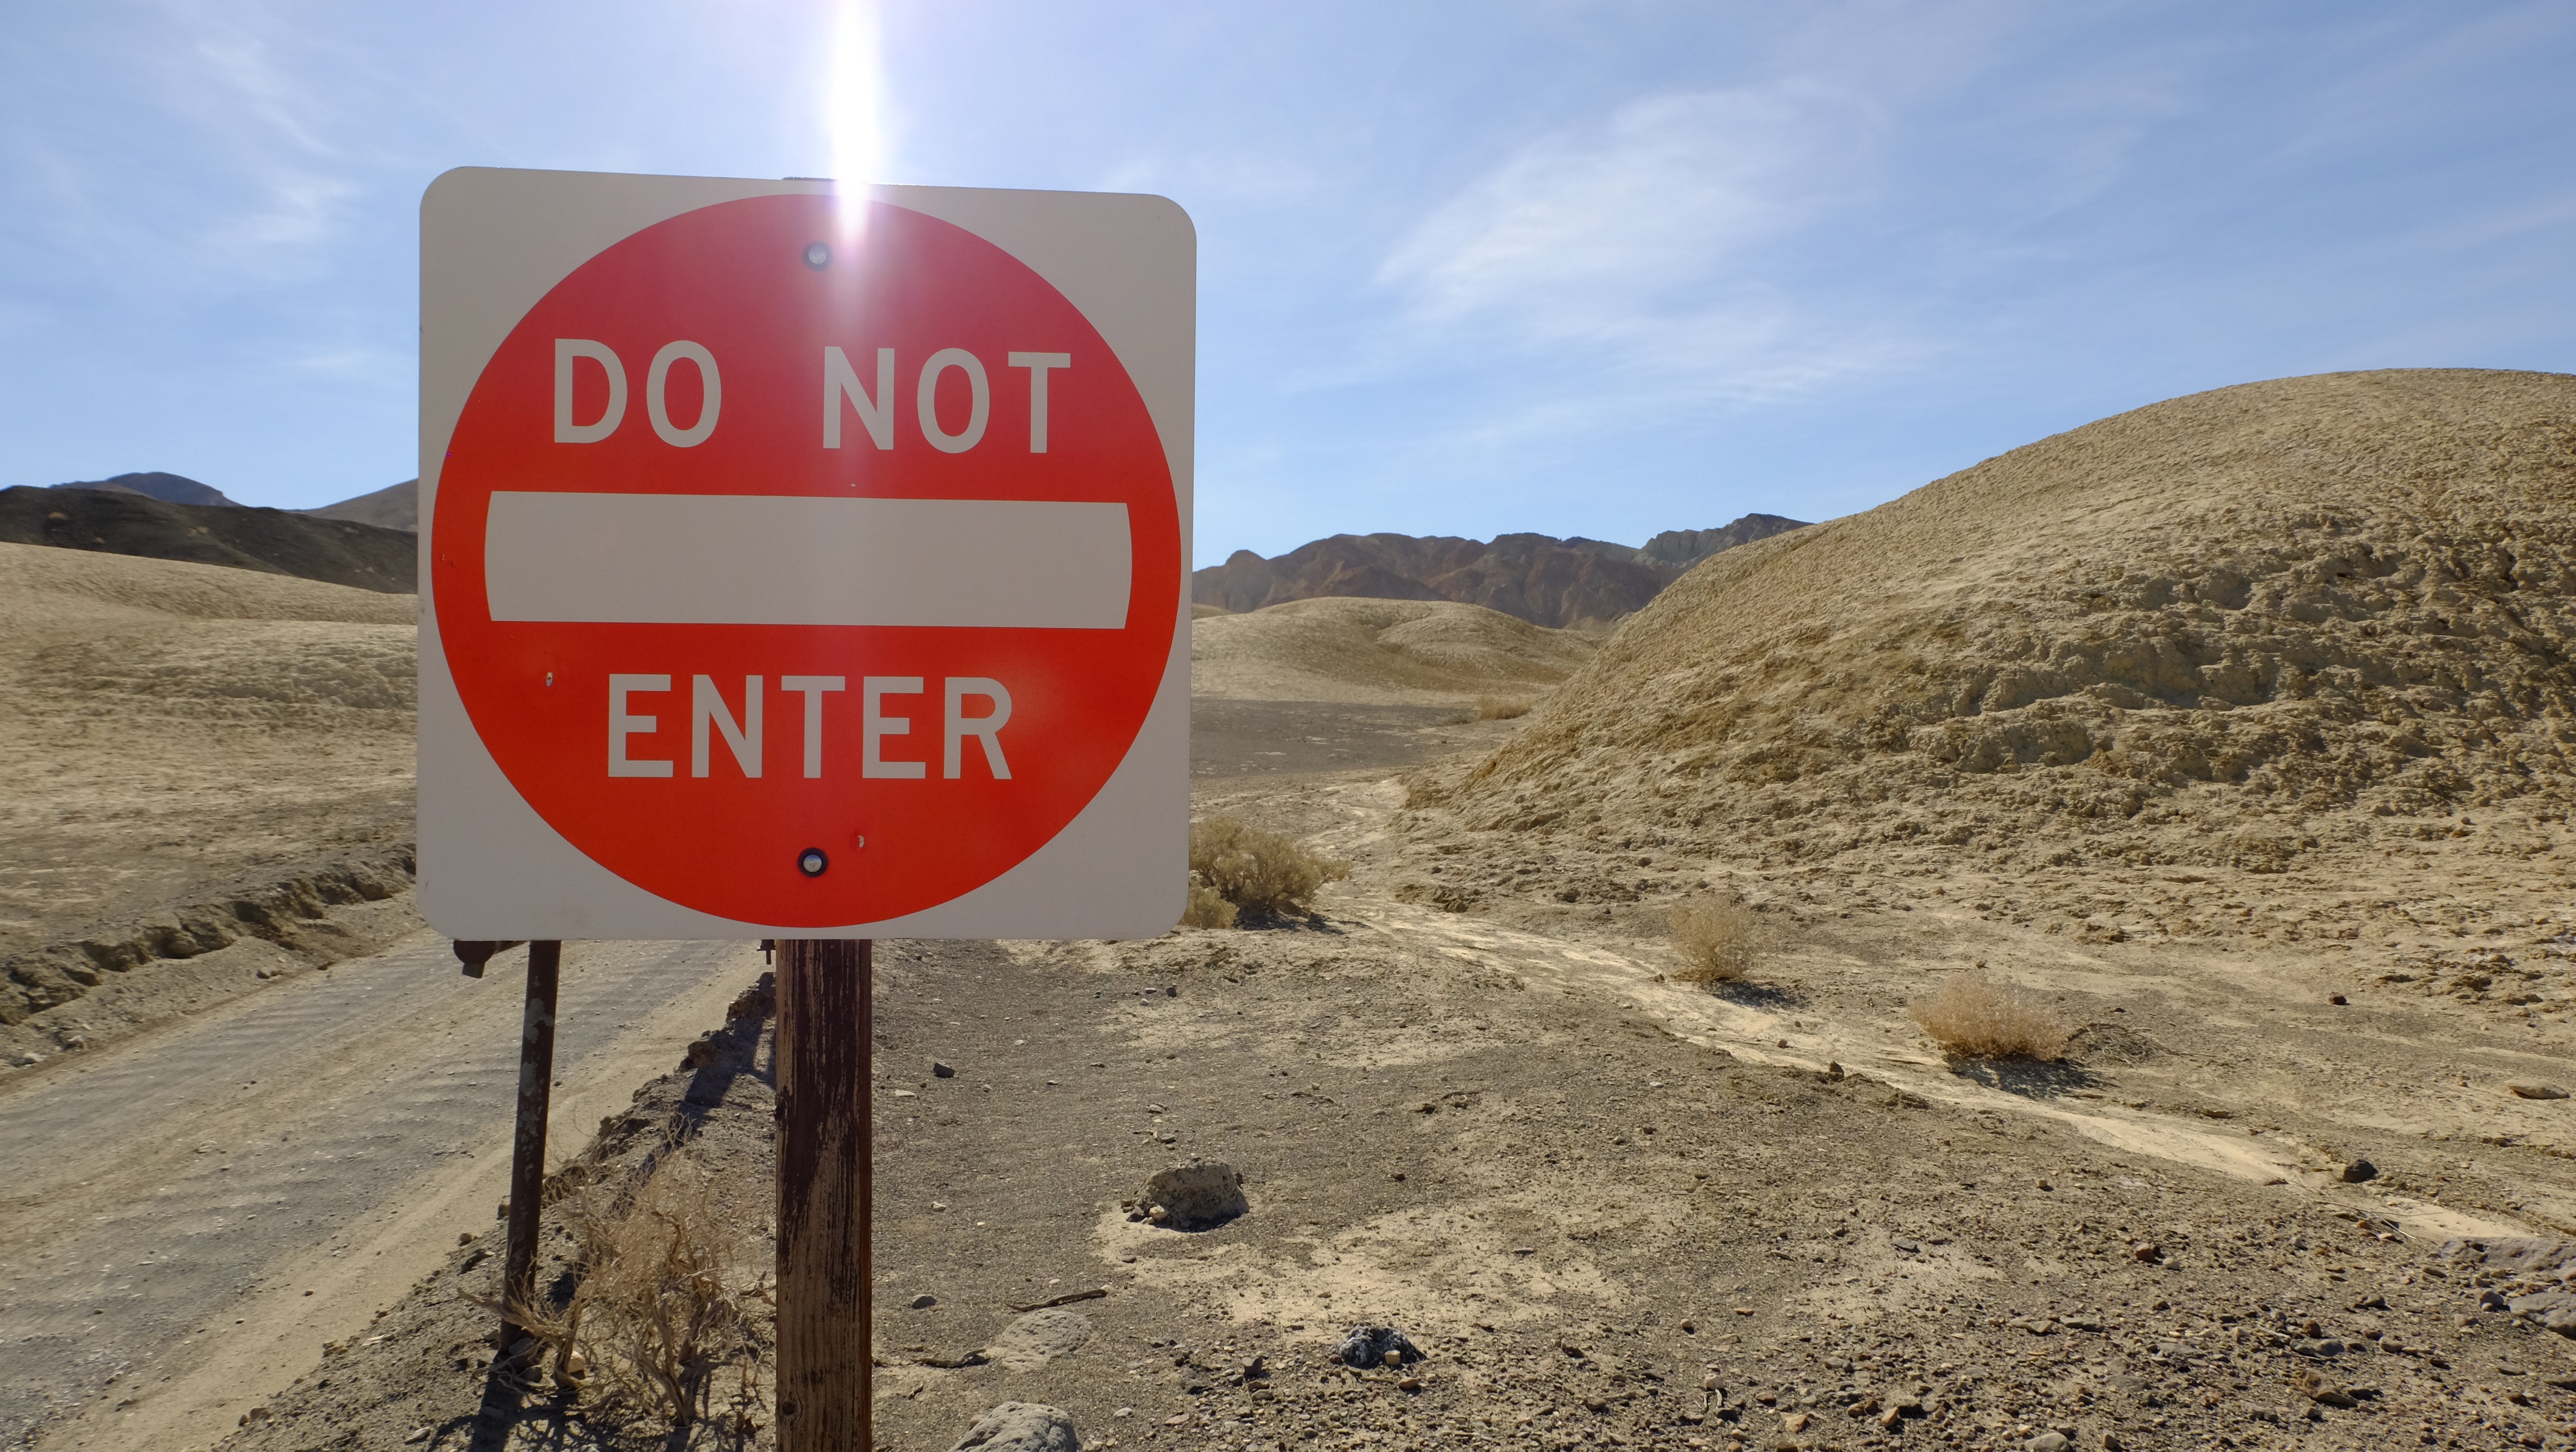
traffic sign, sign, signage, road, stop sign, geological phenomenon, wadi, street sign, landscape, geology, thoroughfare, rock